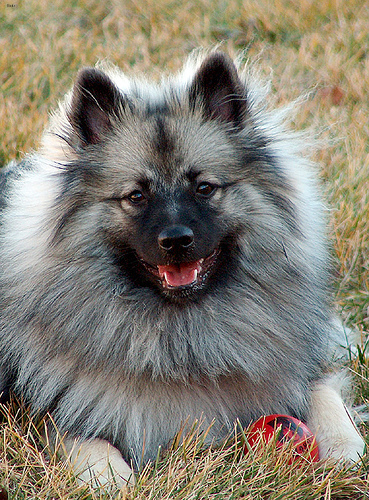
Animal: dog
Breed: keeshond